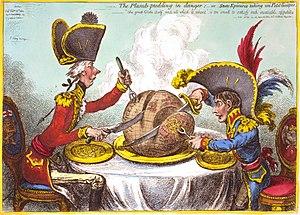
Le Pudding en danger, ou, des états épicuriens prenant un petit souper (en français dans le texte). Même le grand globe et tout qu'il contient, est trop petit pour satisfaire un tel gand appétit. William Pitt, portant un uniforme et un chapeau militaires, est assis à une table avec Napoléon. Les deux personnages se partagent un grand pudding aux fruits secs portant une carte du monde. La part de Pitt est bien plus grande que celle de Napoléon. Gravure coloriée à la main. Créé et publié à Londres par H. Humphrey, les 26 février 1805. Le nouvel empereur, et son opposant le premier ministre anglais, se partagent le monde: Napoléon la terre, William Pitt, la mer. La caricature commente les propositions de réconciliation fait par Napoléon à l'Angleterre en janvier 1805. Русский: «Пудинг в опасности». Премьер-министр Питт (Англия) и Наполеон (Франция) делят мир. Английская карикатура времён пребывания Нессельроде на посту министра иностранных дел. Граф Карл Васильевич Нессельроде (1780—1862) с лёгкой руки Николая Семёновича Лескова стал известен под прозвищем Кисельвроде."
James Gillray, parfois orthographié Gilray, né le 13 août 1756 et mort le 1ᵉʳ juin 1815, est un caricaturiste et graveur britannique célèbre pour ses dessins satiriques à caractère politique et social, réalisés sous forme d’eaux-fortes et publiés pour la plupart entre 1792 et 1810.
L'iconographie de Napoléon Iᵉʳ se réfère à l'ensemble des représentations peintes, gravées, et sculptées du général et Premier Consul Napoléon Bonaparte, devenu empereur sous le nom de Napoléon Iᵉʳ. Réalisées de son vivant à des fins de propagande, elles furent après sa mort destinées à évoquer la légende napoléonienne.